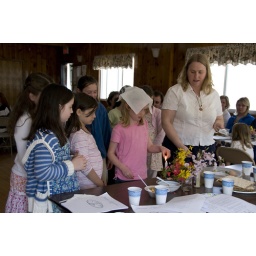
Lena led the 3rd grade girls in the candle lighting to begin the seder.